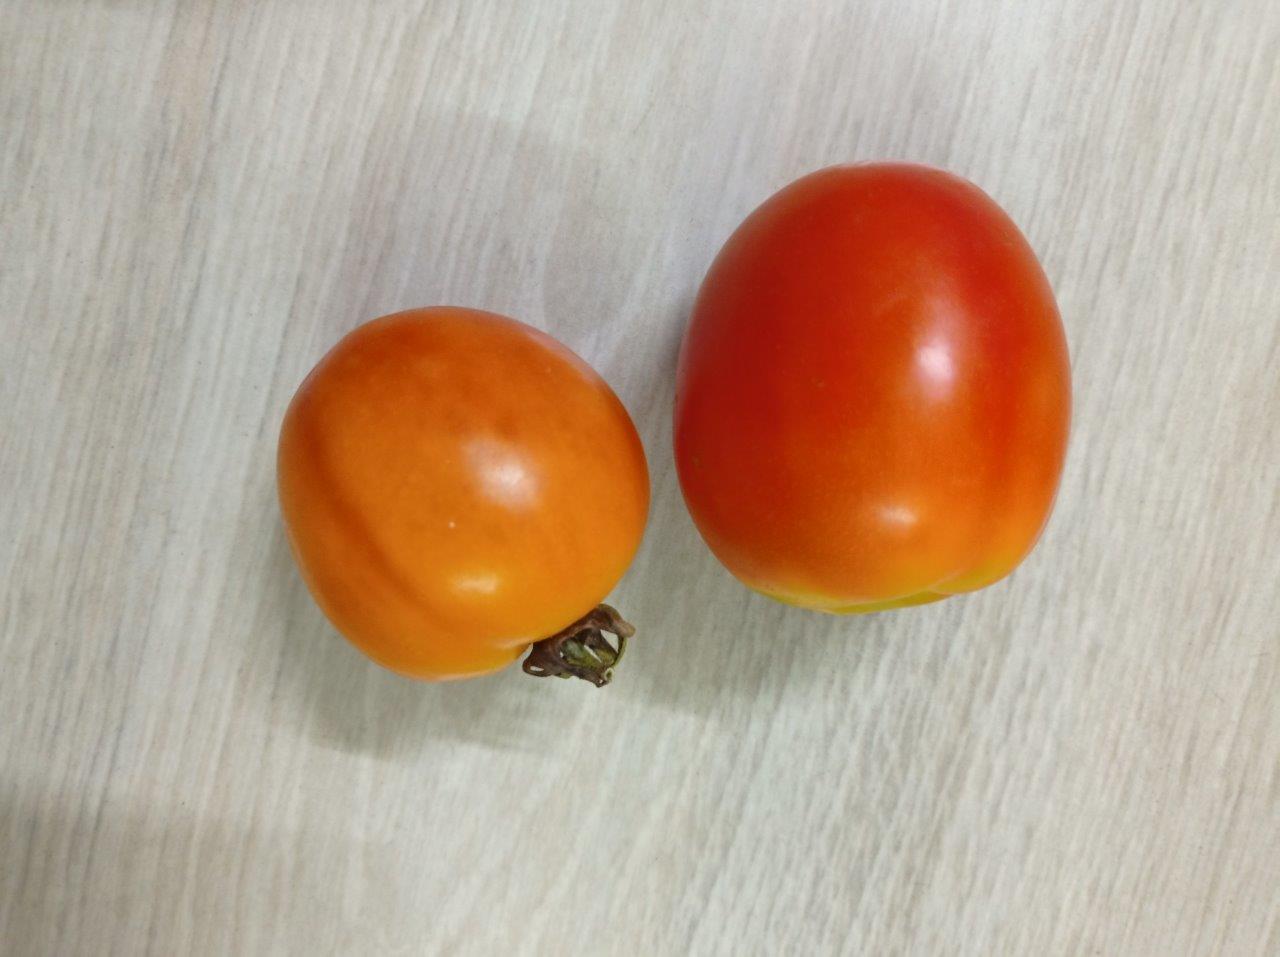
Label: Fresh